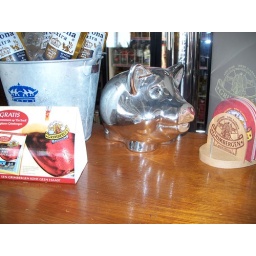
pig in a bar